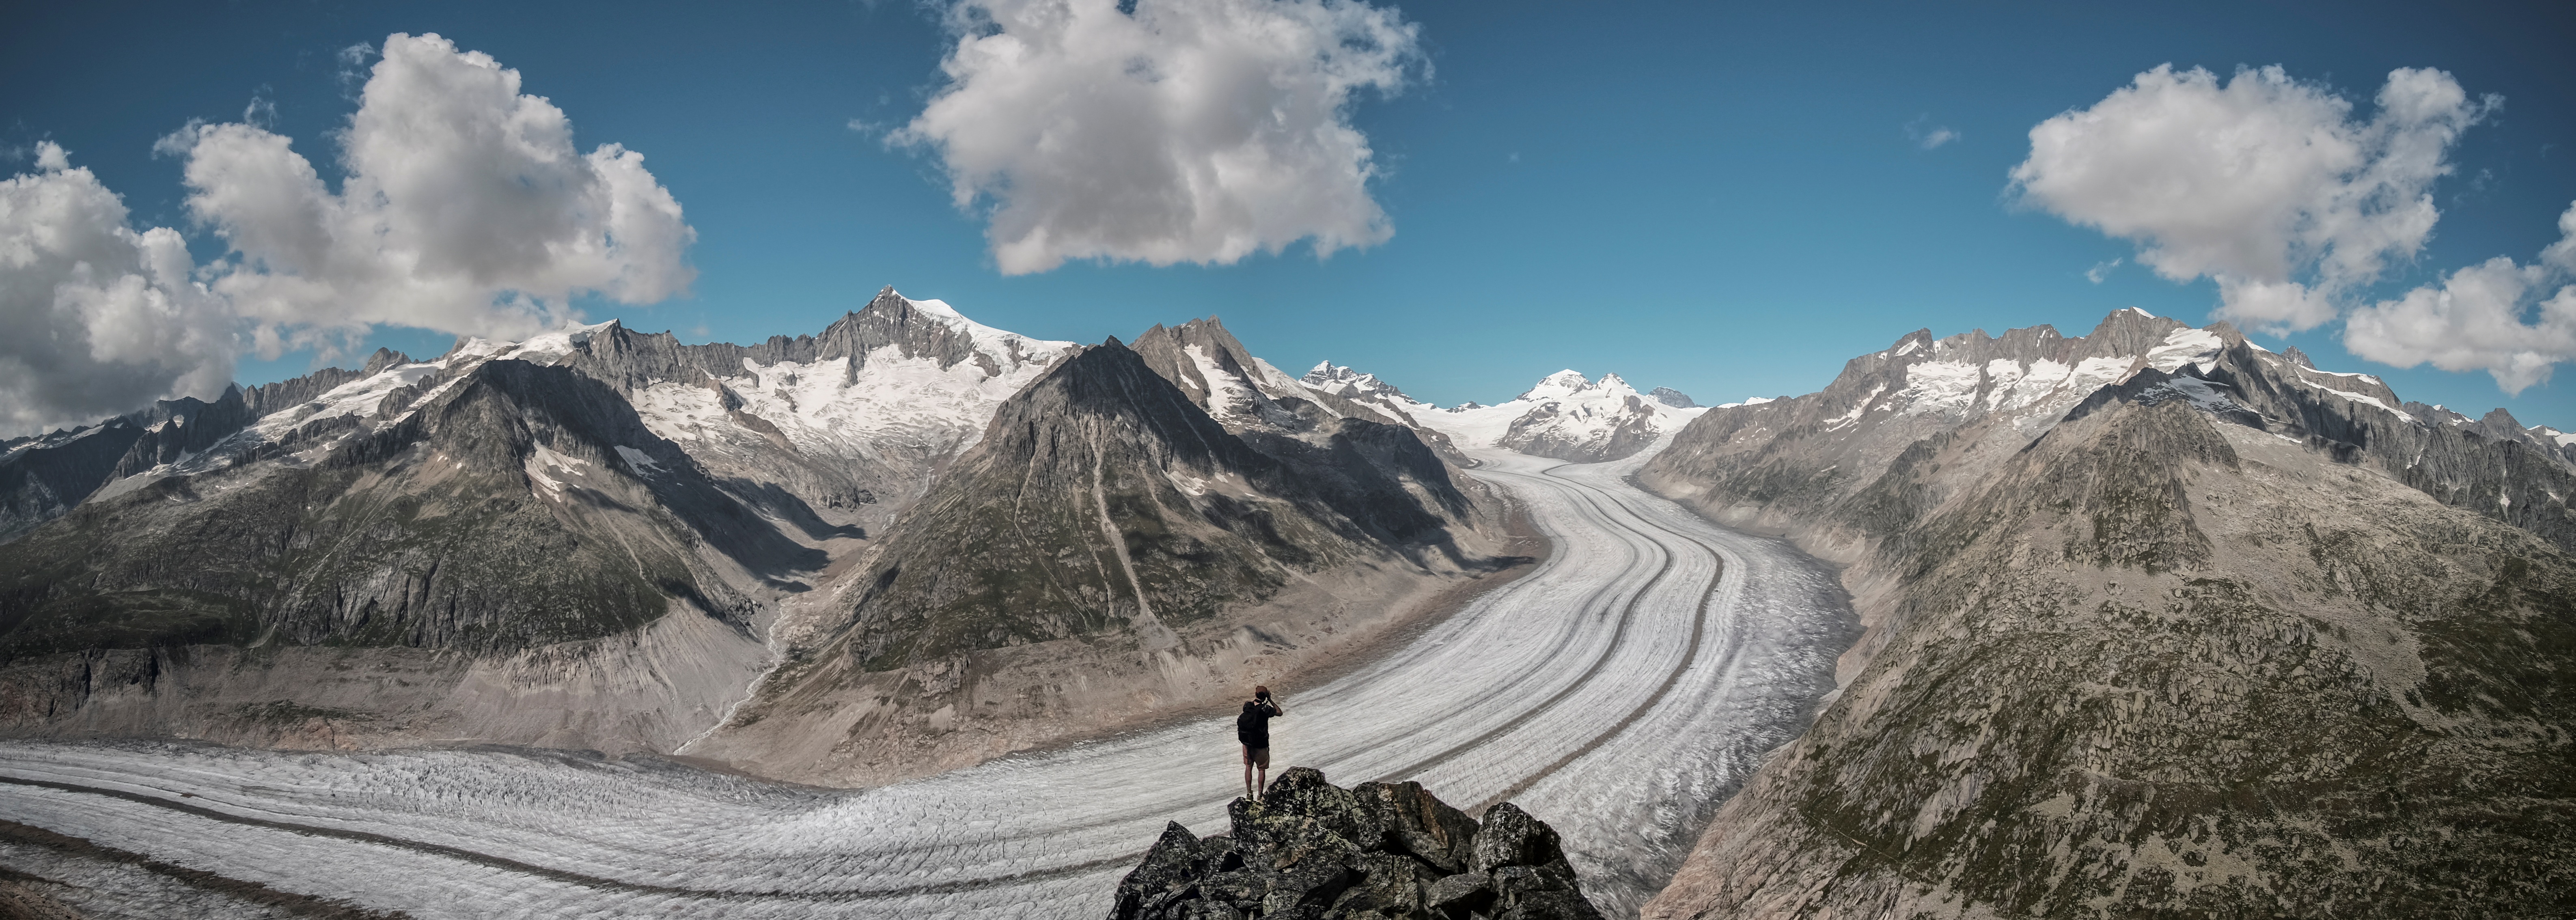
wilderness, mountain, snow, cloud, adventure, peak, valley, mountain range, panorama, glacier, ridge, alps, plateau, fell, cirque, moraine, landform, mountain pass, geographical feature, mountainous landforms, geological phenomenon